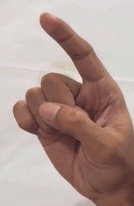
ASL sign: Z